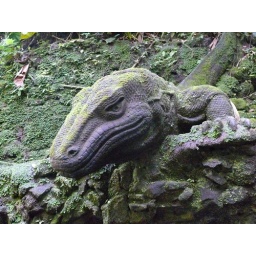
The Komodo dragon in the monkey forest